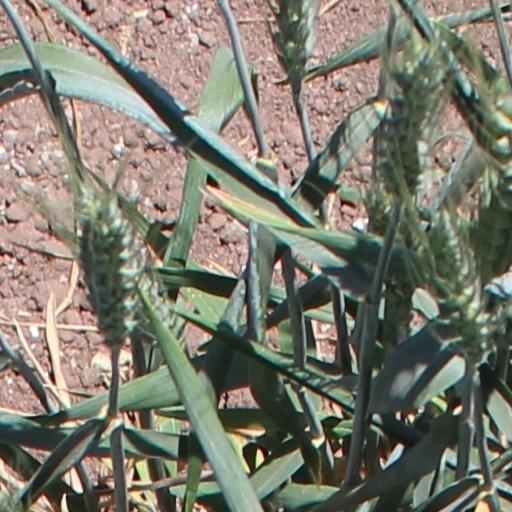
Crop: wheat